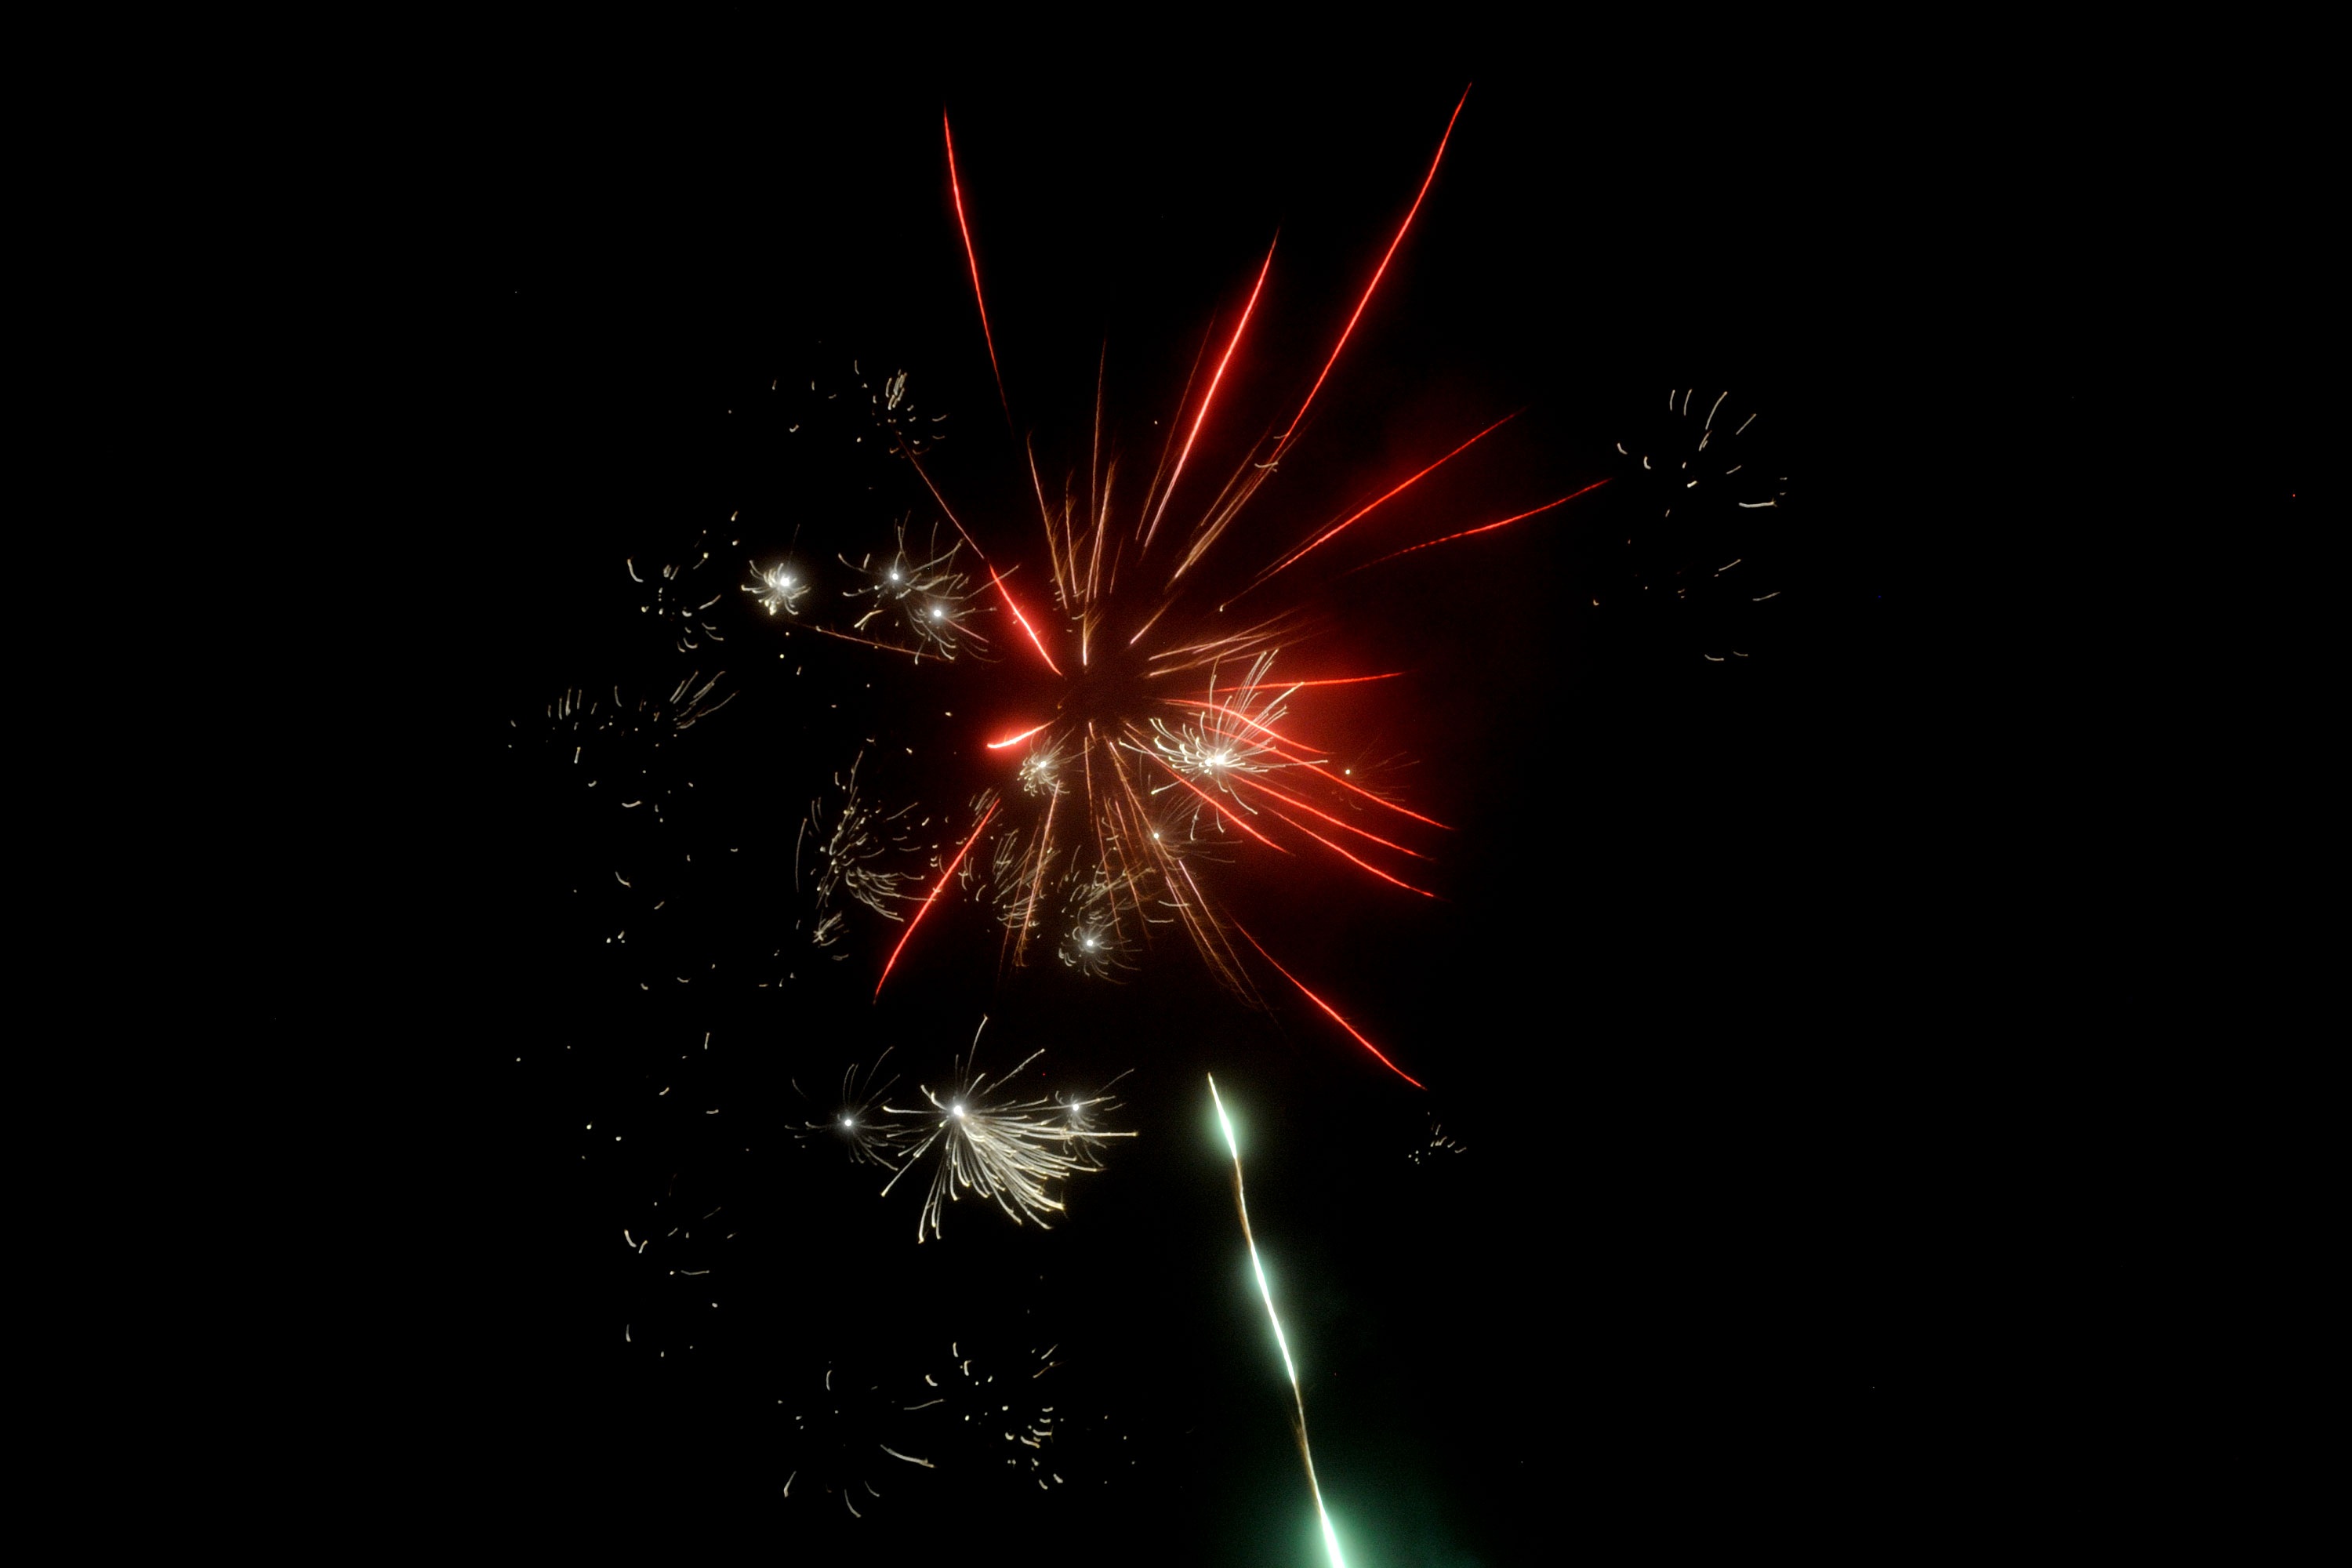
night, recreation, sparkler, color, pyrotechnics, lights, fireworks, illustration, hell, event, new year's eve, new year's day, explosions, outdoor recreation